Trefor Prest

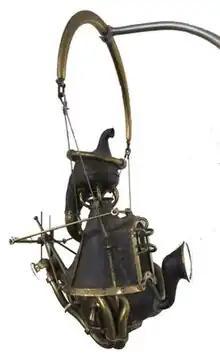
Trefor Prest (1997) "Desire" (detail), Federation University Art Collection

Prest's work, produced using engineering techniques including forging, turning, riveting, pressing and welding with some woodworking and sewing, and made from scrap iron, brass and copper with some wooden and canvas elements, is mechanical in appearance and structure, though it is based on the human form. His early experiences of the Welsh docks provided inspiration for the machine-like, and sometimes operable, structures he makes. Critic Sasha Grishin responds to the humour in Prest works like "Dogger Bank". His work has been described as "mechanically perfect but functionally absurd machines," while Robert Rooney asserts that; Nothing could be more eccentric than the "scultpures" of Trefor Prest. These structures which look like ancient dental equipment or some other type of torture machine seem to have no reason except to satisfy the sculptor's desire to construct a well-engineered, but useless, contraption.